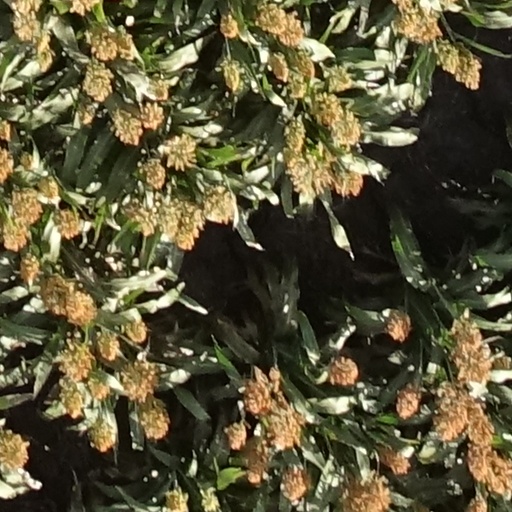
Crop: sorghum